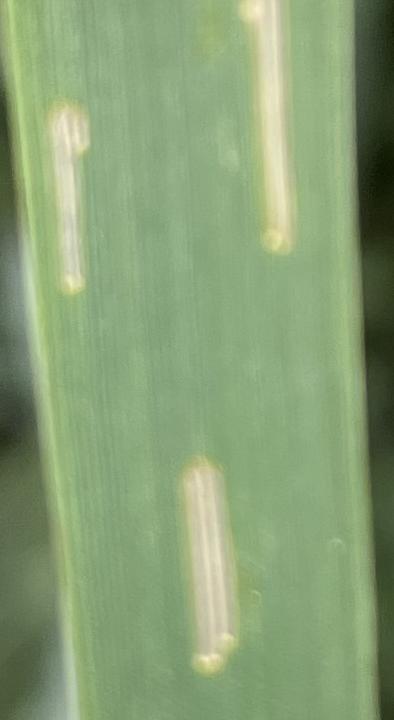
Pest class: cereal_leaf_beetle